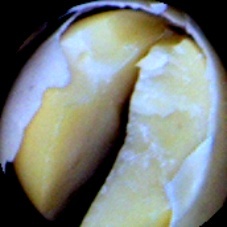
Label: Broken